Cornélie Falcon

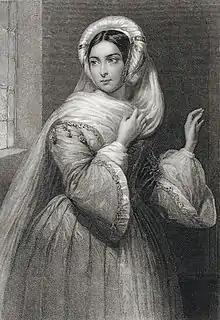
Falcon as Rachel in "La Juive"

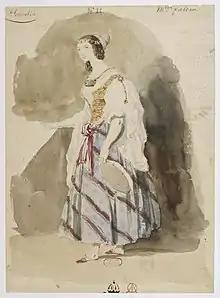
Costume design for Falcon in the title role of "La Esmeralda" by Louise Bertin

Falcon's other creations at the Opéra included the roles of Rachel in Halévy's "La Juive" (23 February 1835), Valentine in Meyerbeer's "Les Huguenots" (29 February 1836), the title role in Louise Bertin's "La Esmeralda" (14 November 1836), and Léonor in Louis Niedermeyer's "Stradella" (3 March 1837). She also appeared as the Countess in Rossini's "Le comte Ory" and Pamira in Rossini's "Le siège de Corinthe" (1836).